Cannizaro Park

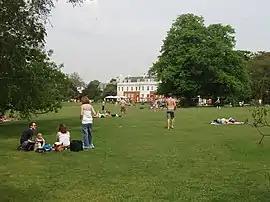
The House across the park lawn

The park is Grade II* listed on the Register of Historic Parks and Gardens.